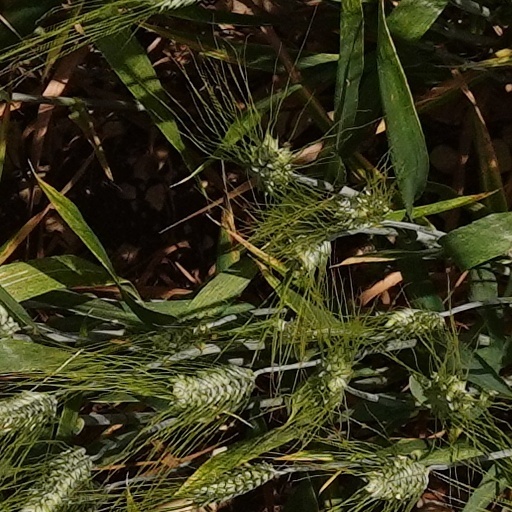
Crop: wheat